Behind the Rising Sun (film)

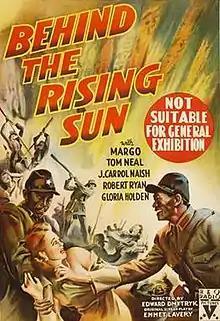
Film poster

Behind the Rising Sun is a 1943 American war film based on the 1941 book "Behind the Rising Sun" written by James R. Young. Later-blacklisted Edward Dmytryk directed the film, and it stars Margo, Tom Neal, J. Carrol Naish, Robert Ryan and Gloria Holden.